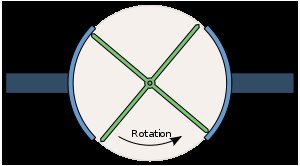
Karruseldør
Diagram af en karruseldør, set ovenfra.
En karruseldør er en type af dør som typisk består af roterende dørblade, som hænger på en roterbar vertikalaksel, sædvanligvis med en rund indkapsling. Karruseldøre kan skubbes af mennesker, eller være motordrevne.